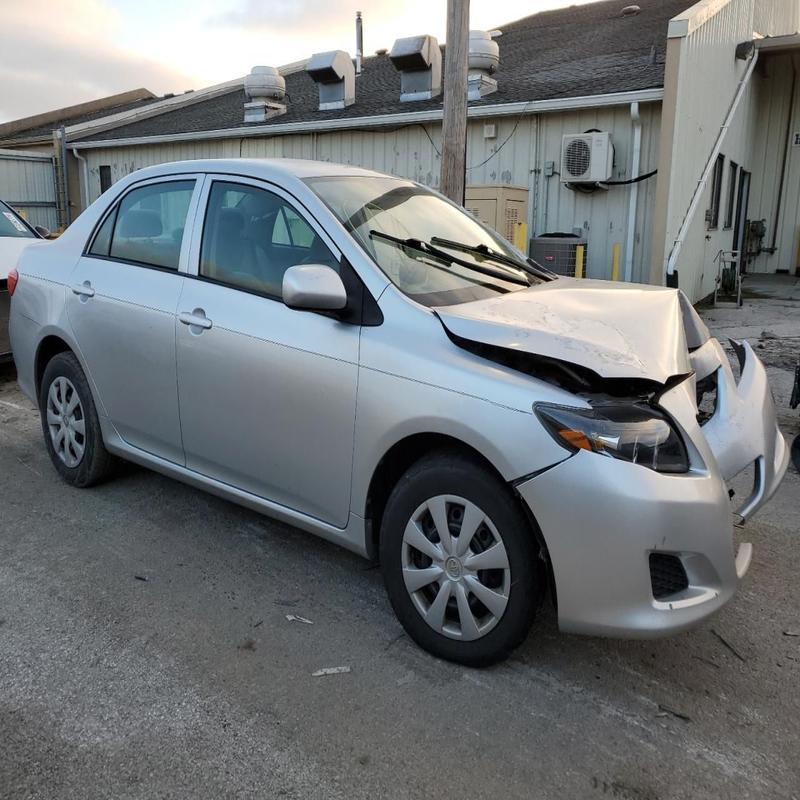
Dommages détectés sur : pare-choc avant, capot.
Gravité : majeur